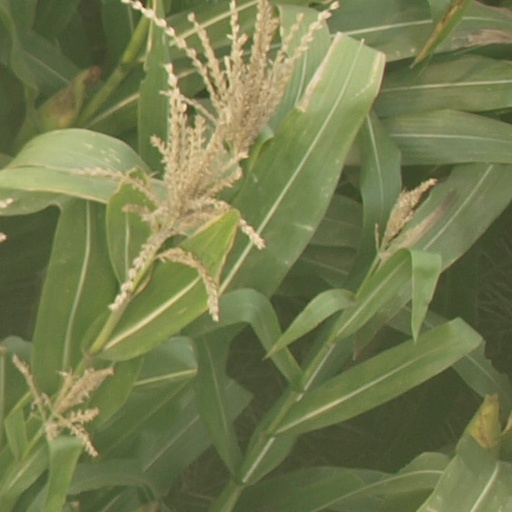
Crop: maize; corn